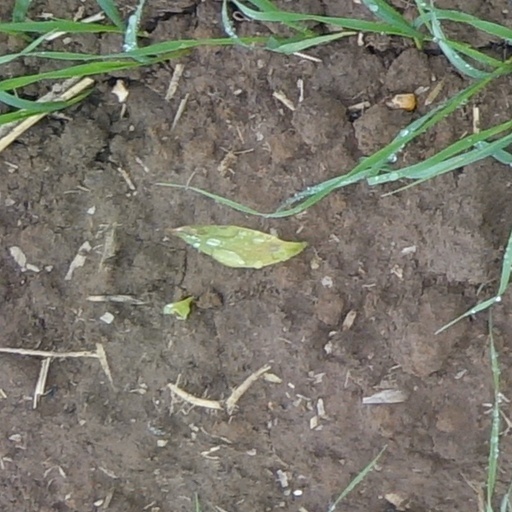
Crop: wheat